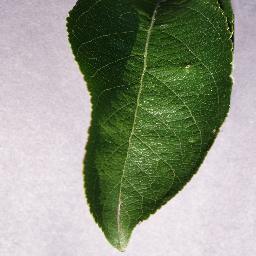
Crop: apple
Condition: healthy